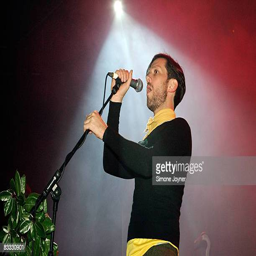
person performs live on stage